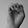
ASL letter: E